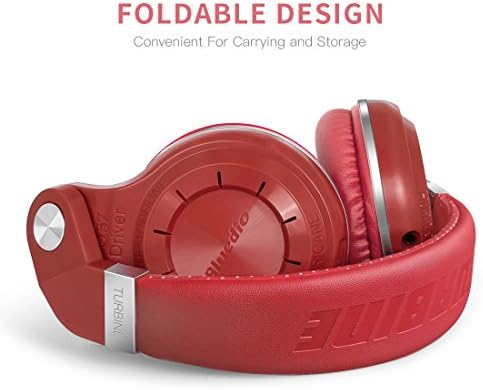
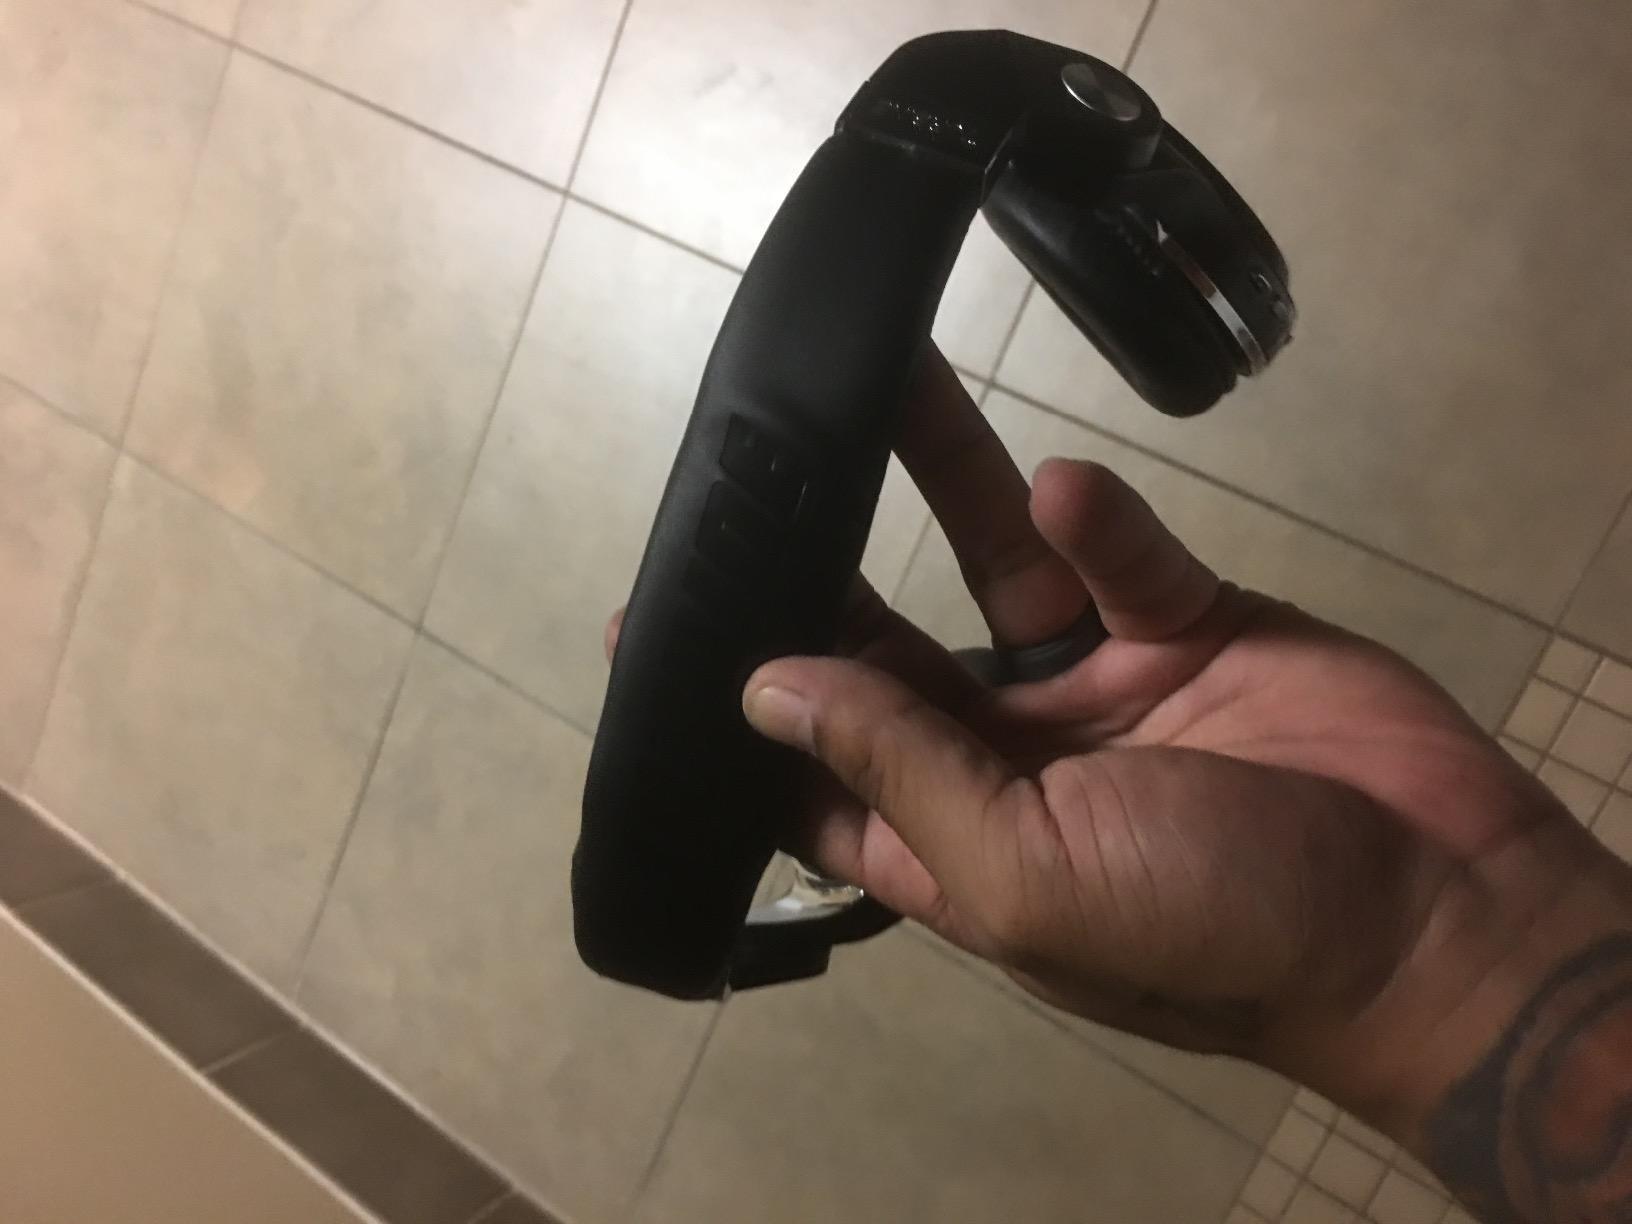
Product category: headphones
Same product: no